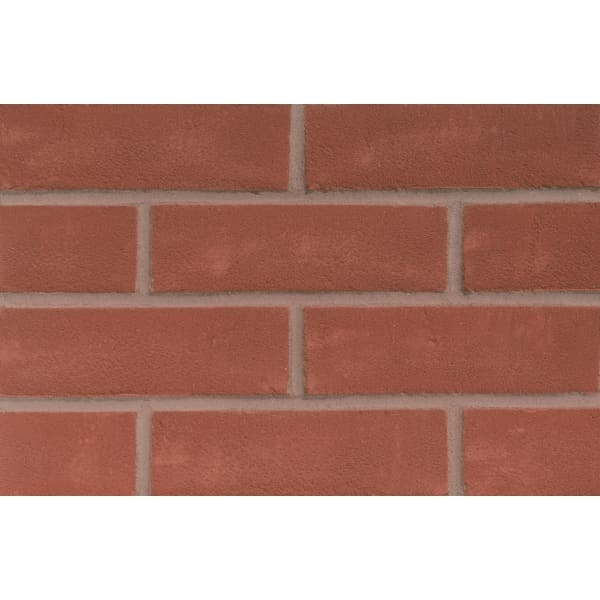
Forterra Atherstone Red Brick 65mm
Ecostock Atherstone Red are a range of high-quality facing bricks with a pleasing red multi-colour finish representing everything from classic to contemporary. The clay material makes the product strong and durable. Forterra’s Ecostock range is manufactured at the company’s state-of-the-art Measham factory and is the most environmentally friendly stock brick range in the UK. Forterra uses the latest technology in sustainability and production efficiency to produce stock bricks with low embodied energy as well as advanced colour consistency, dimensional accuracy and quality. Ecostock bricks are manufactured to BES 6001 Responsible Sourcing certification. Please read our Bricks Returns Policy before ordering.
Brand: Forterra
Category: Hardware > Building Consumables > Masonry Consumables > Bricks & Concrete Blocks